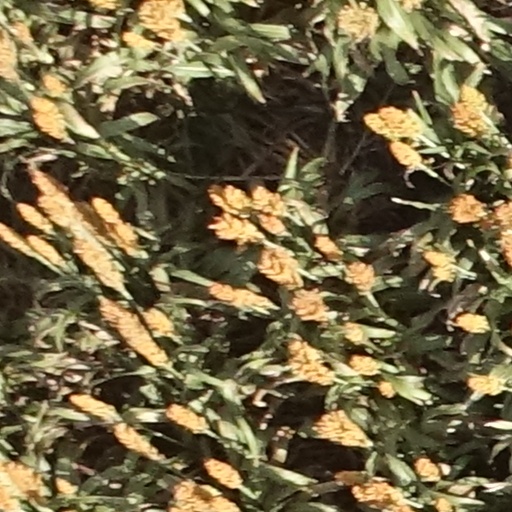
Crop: sorghum